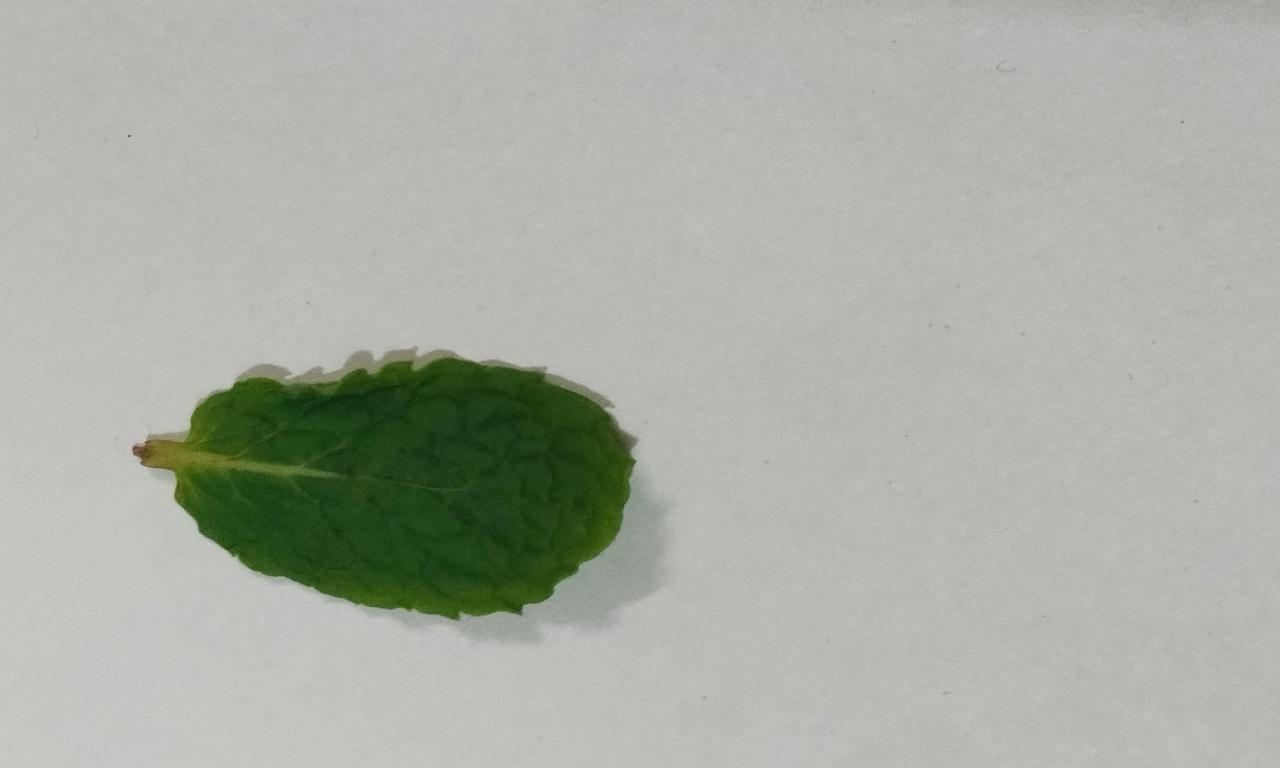
Label: Fresh